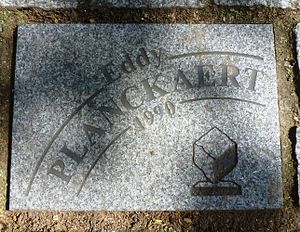
Eddy Planckaert
Eddy Planckaert er en tidligere professionel landevejscykelrytter fra Belgien.